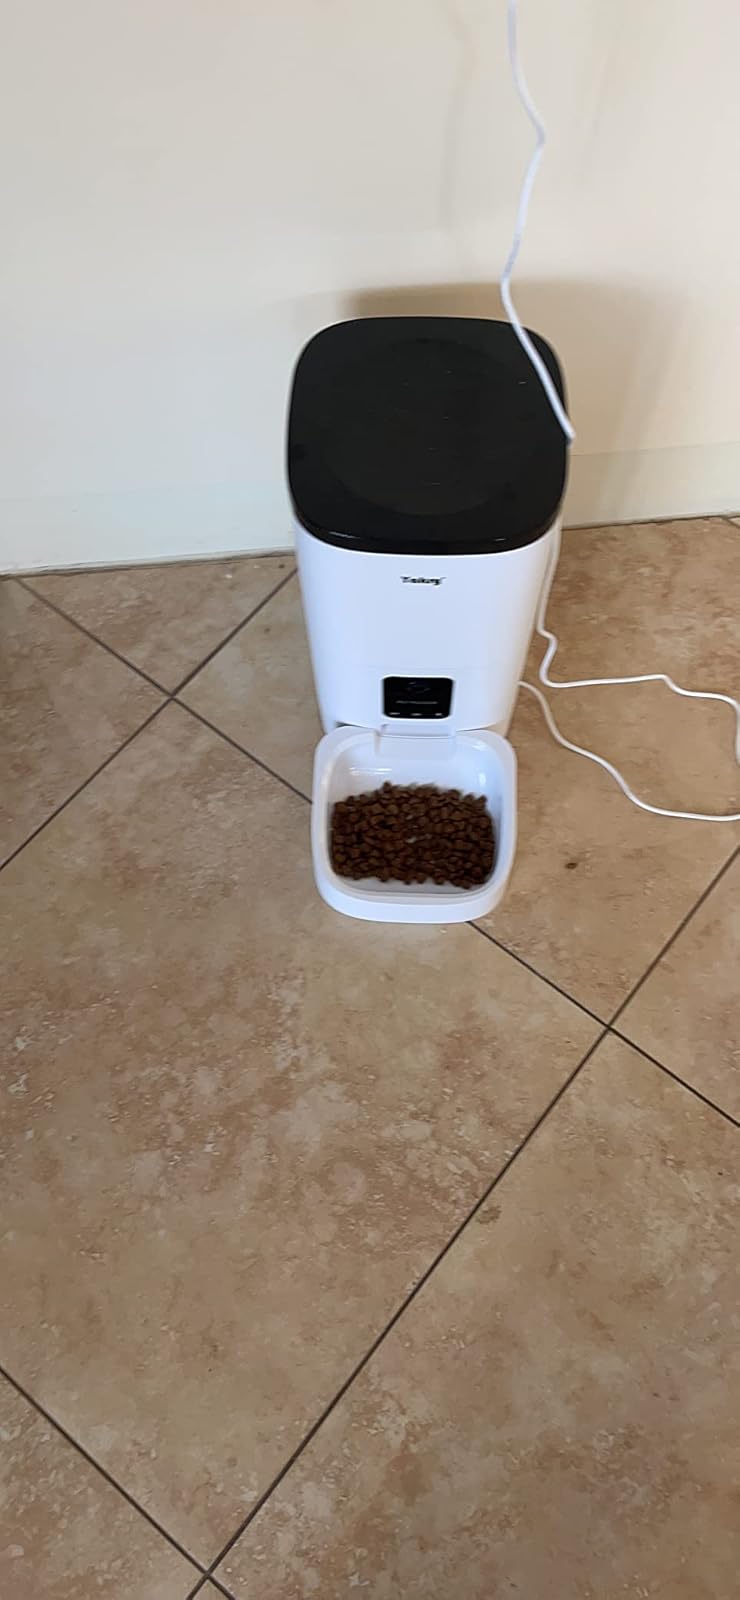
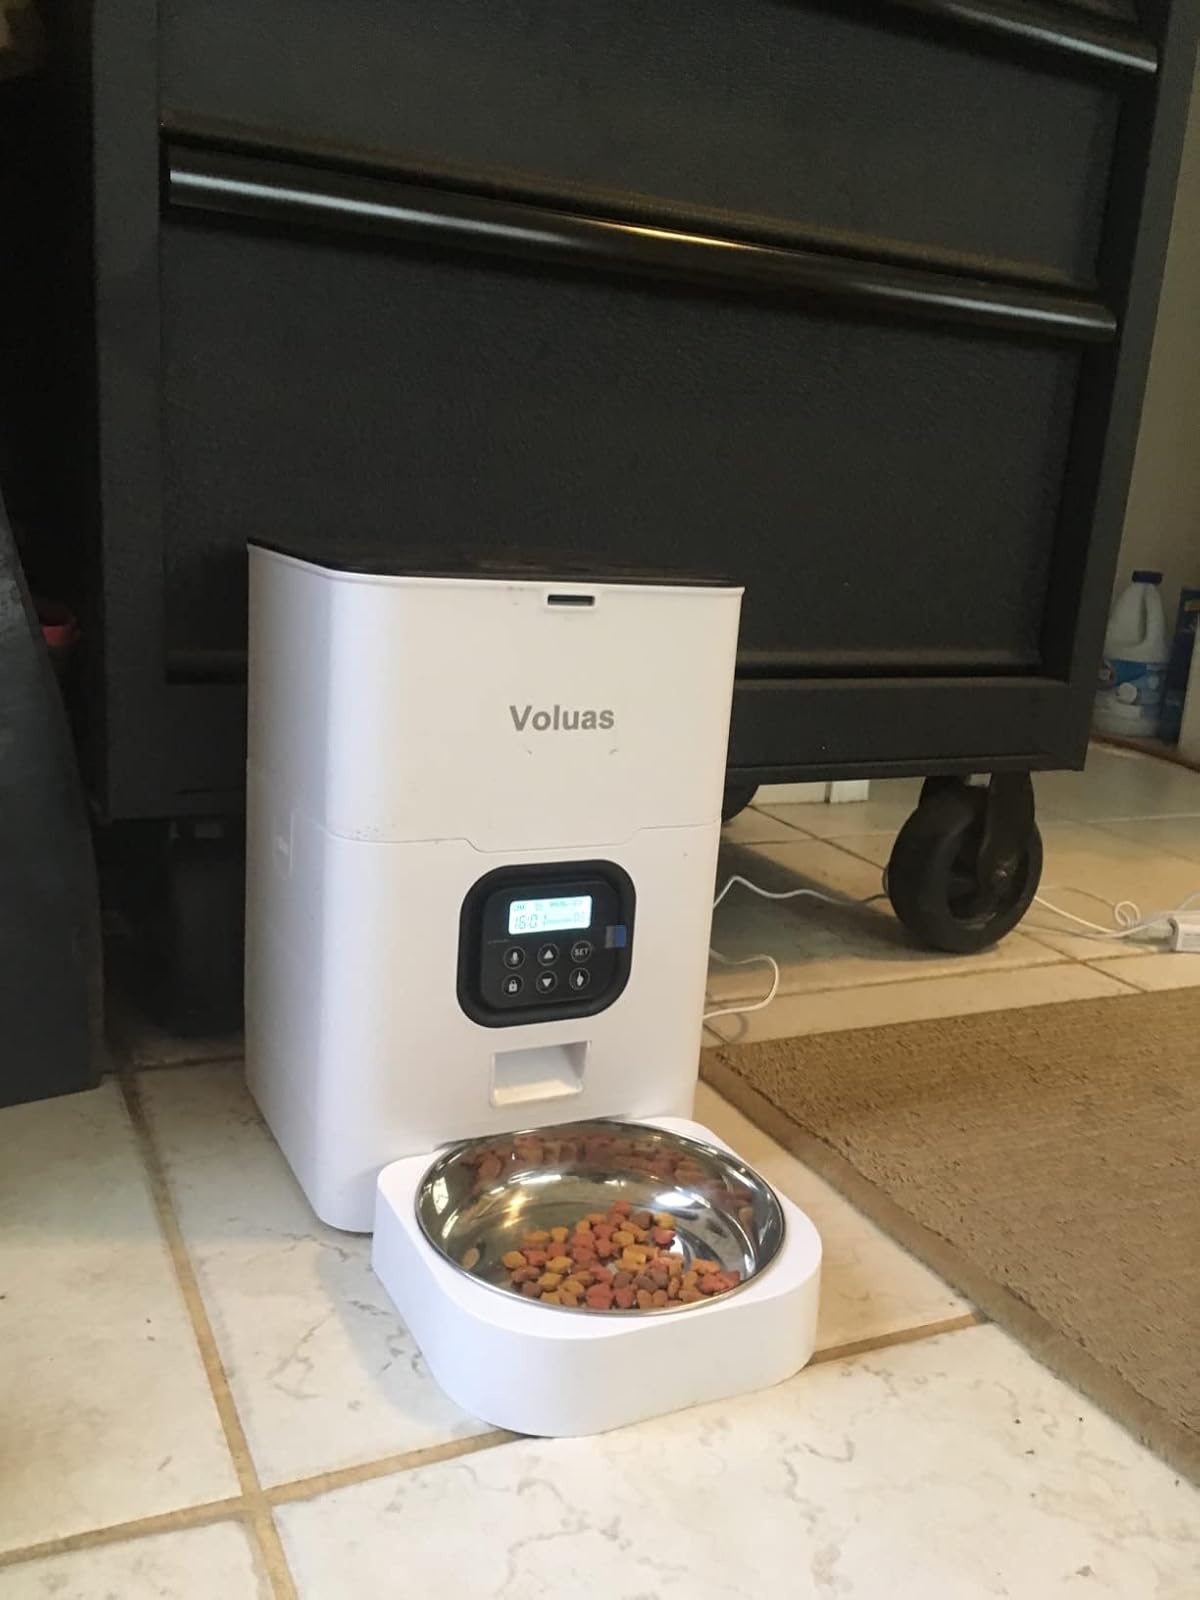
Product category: items_feeder
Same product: no